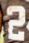
Number: 2